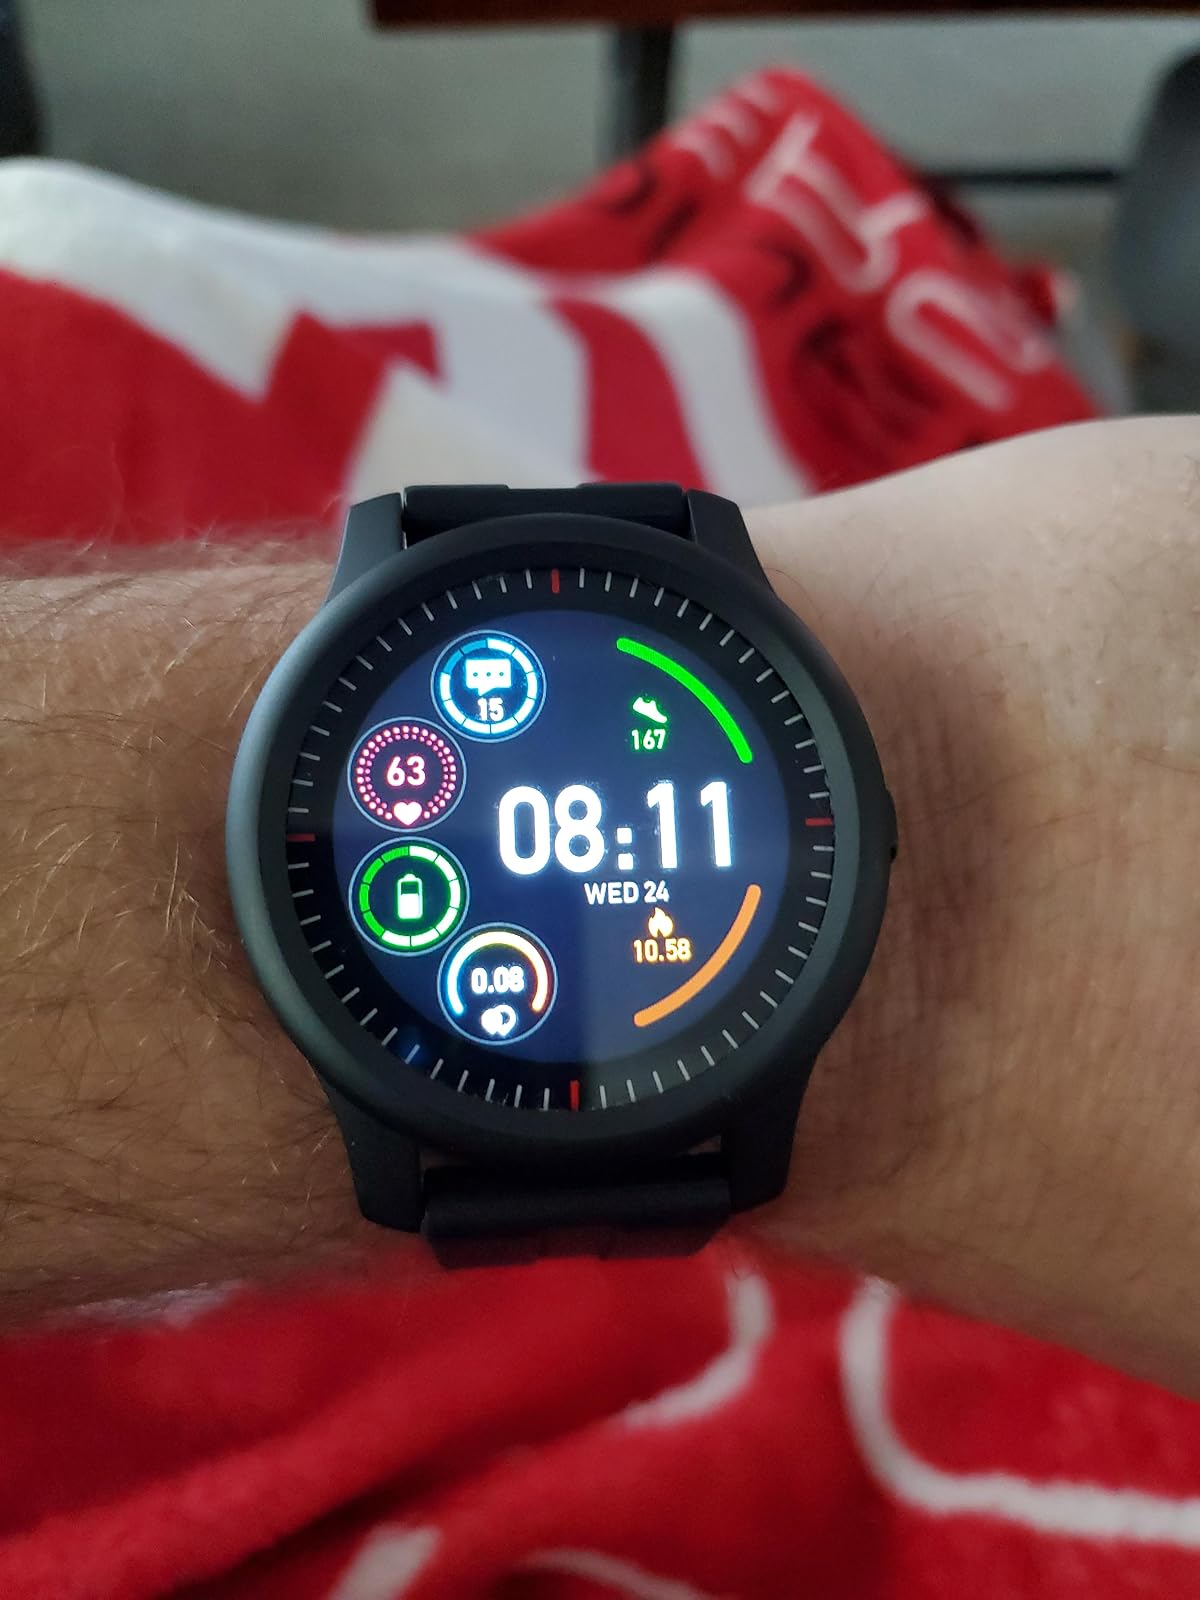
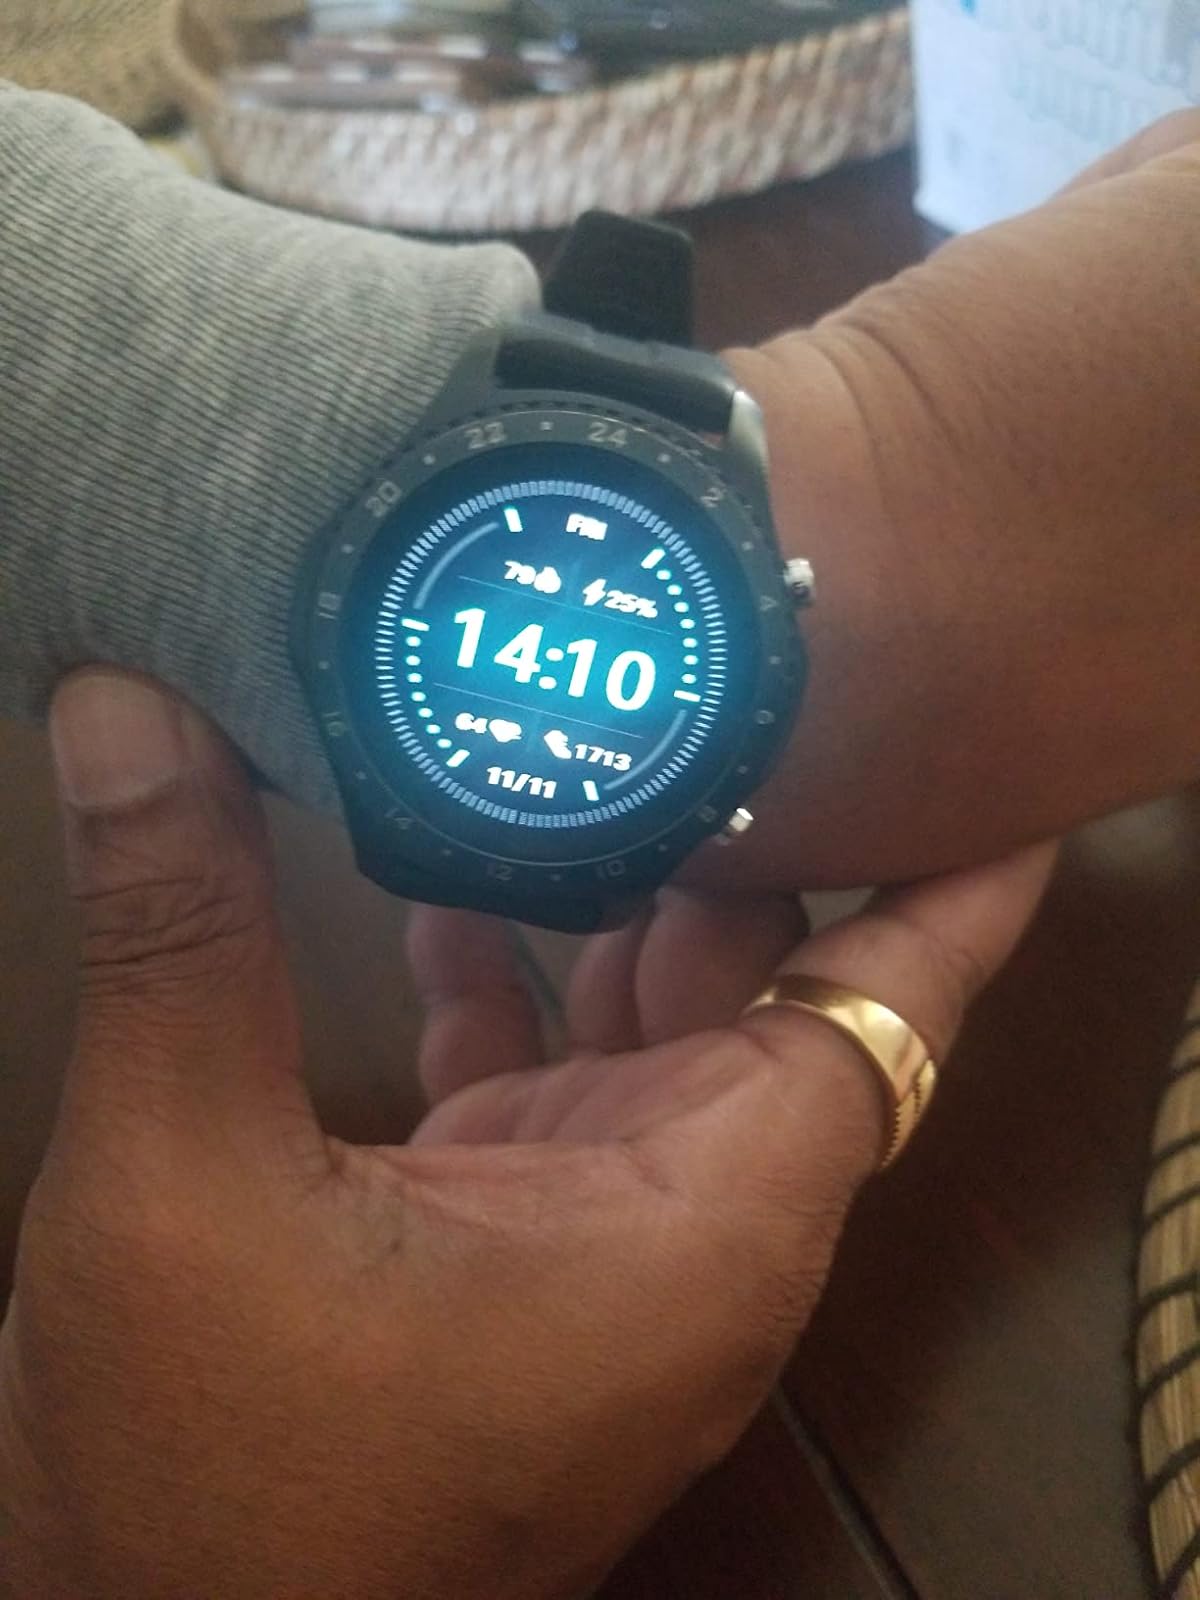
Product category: smartwatch
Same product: no